Louis Bromfield

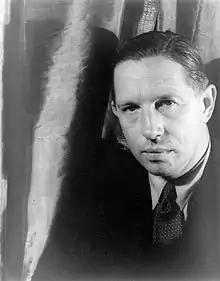
Bromfield photographed in 1933 by Carl Van Vechten

Louis Bromfield (December 27, 1896 – March 18, 1956) was an American writer and conservationist. A bestselling novelist in the 1920s, he reinvented himself as a farmer in the late 1930s and became one of the earliest proponents of sustainable and organic agriculture in the United States. He won the Pulitzer Prize for the Novel in 1927 for "Early Autumn", founded the experimental Malabar Farm near Mansfield, Ohio, and played an important role in the early environmental movement.